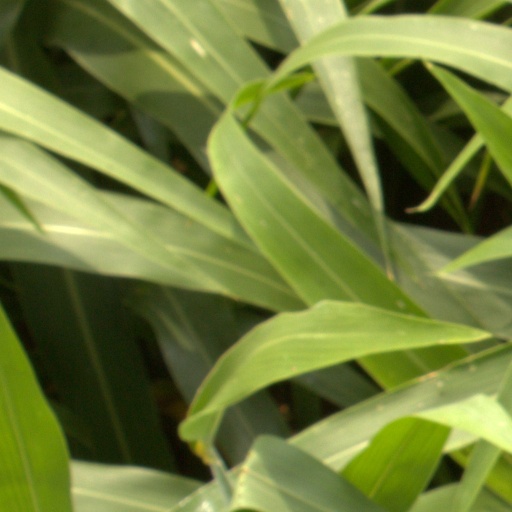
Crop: sorghum